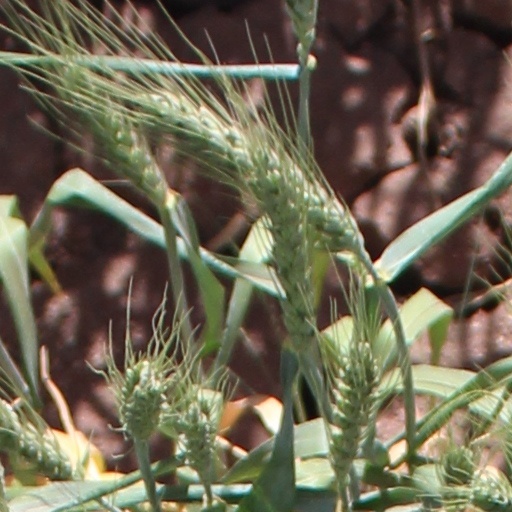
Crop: wheat